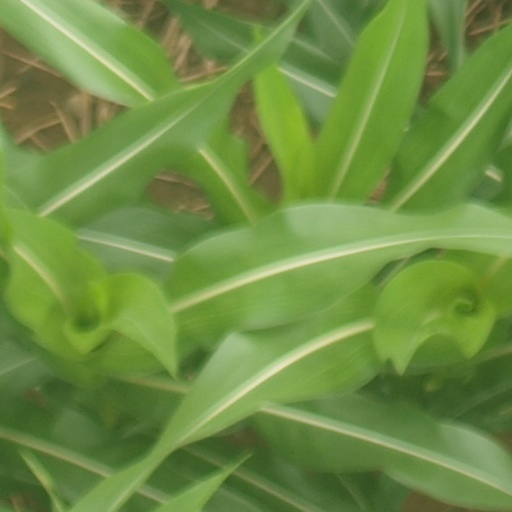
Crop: maize; corn